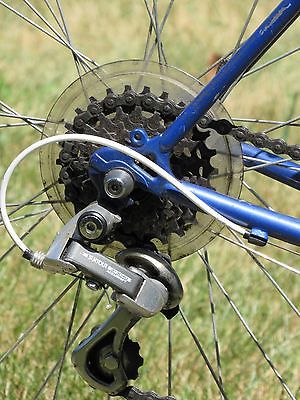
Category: bicycle